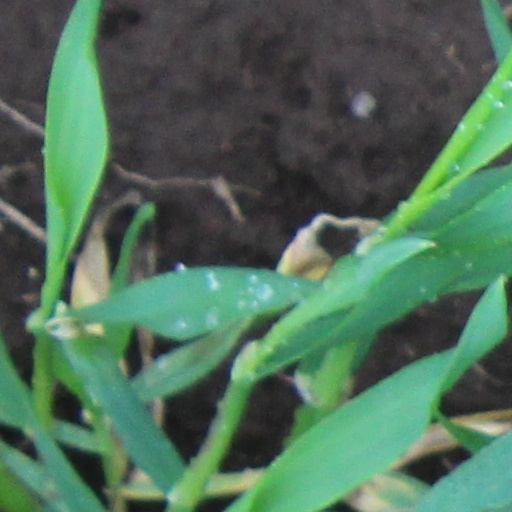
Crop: wheat